Dendroctonus micans

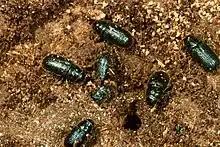
"Dendroctonus micans" on "Picea abies"

The life cycle of "Dendroctonus micans" is divided into four stages: egg, larva, pupa, and adult. Each stage is distinguished by distinct survival tactics and adaptations specific to the beetle's presence in forest settings. As the beetle advances through its life cycle, senescence, or aging, becomes a vital phase that influences reproductive success and population dynamics. Understanding the life cycle is critical for efficiently controlling beetle populations and reducing their influence on spruce tree health.